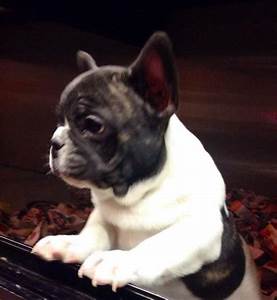
Label: dog